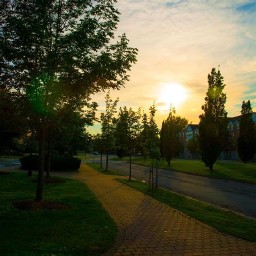
Cloud type: Cirrostratus (Cs)